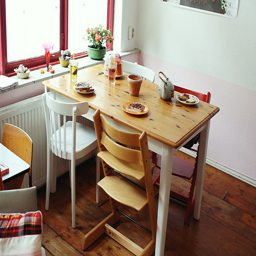
A table with two white chairs tucked underneath it.
some wood chairs around a small wood table
A cozy table with breakfast set on it
A table and some chairs in a room.
Dishes sit on a breakfast table, near a window.